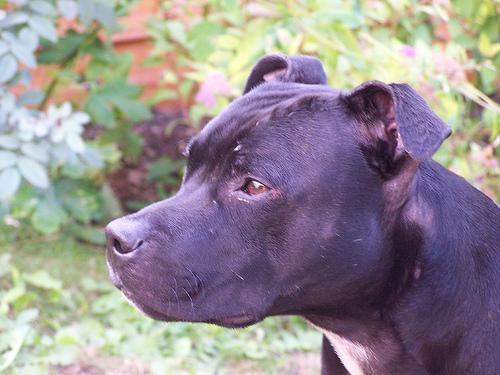
Breed: staffordshire bull terrier